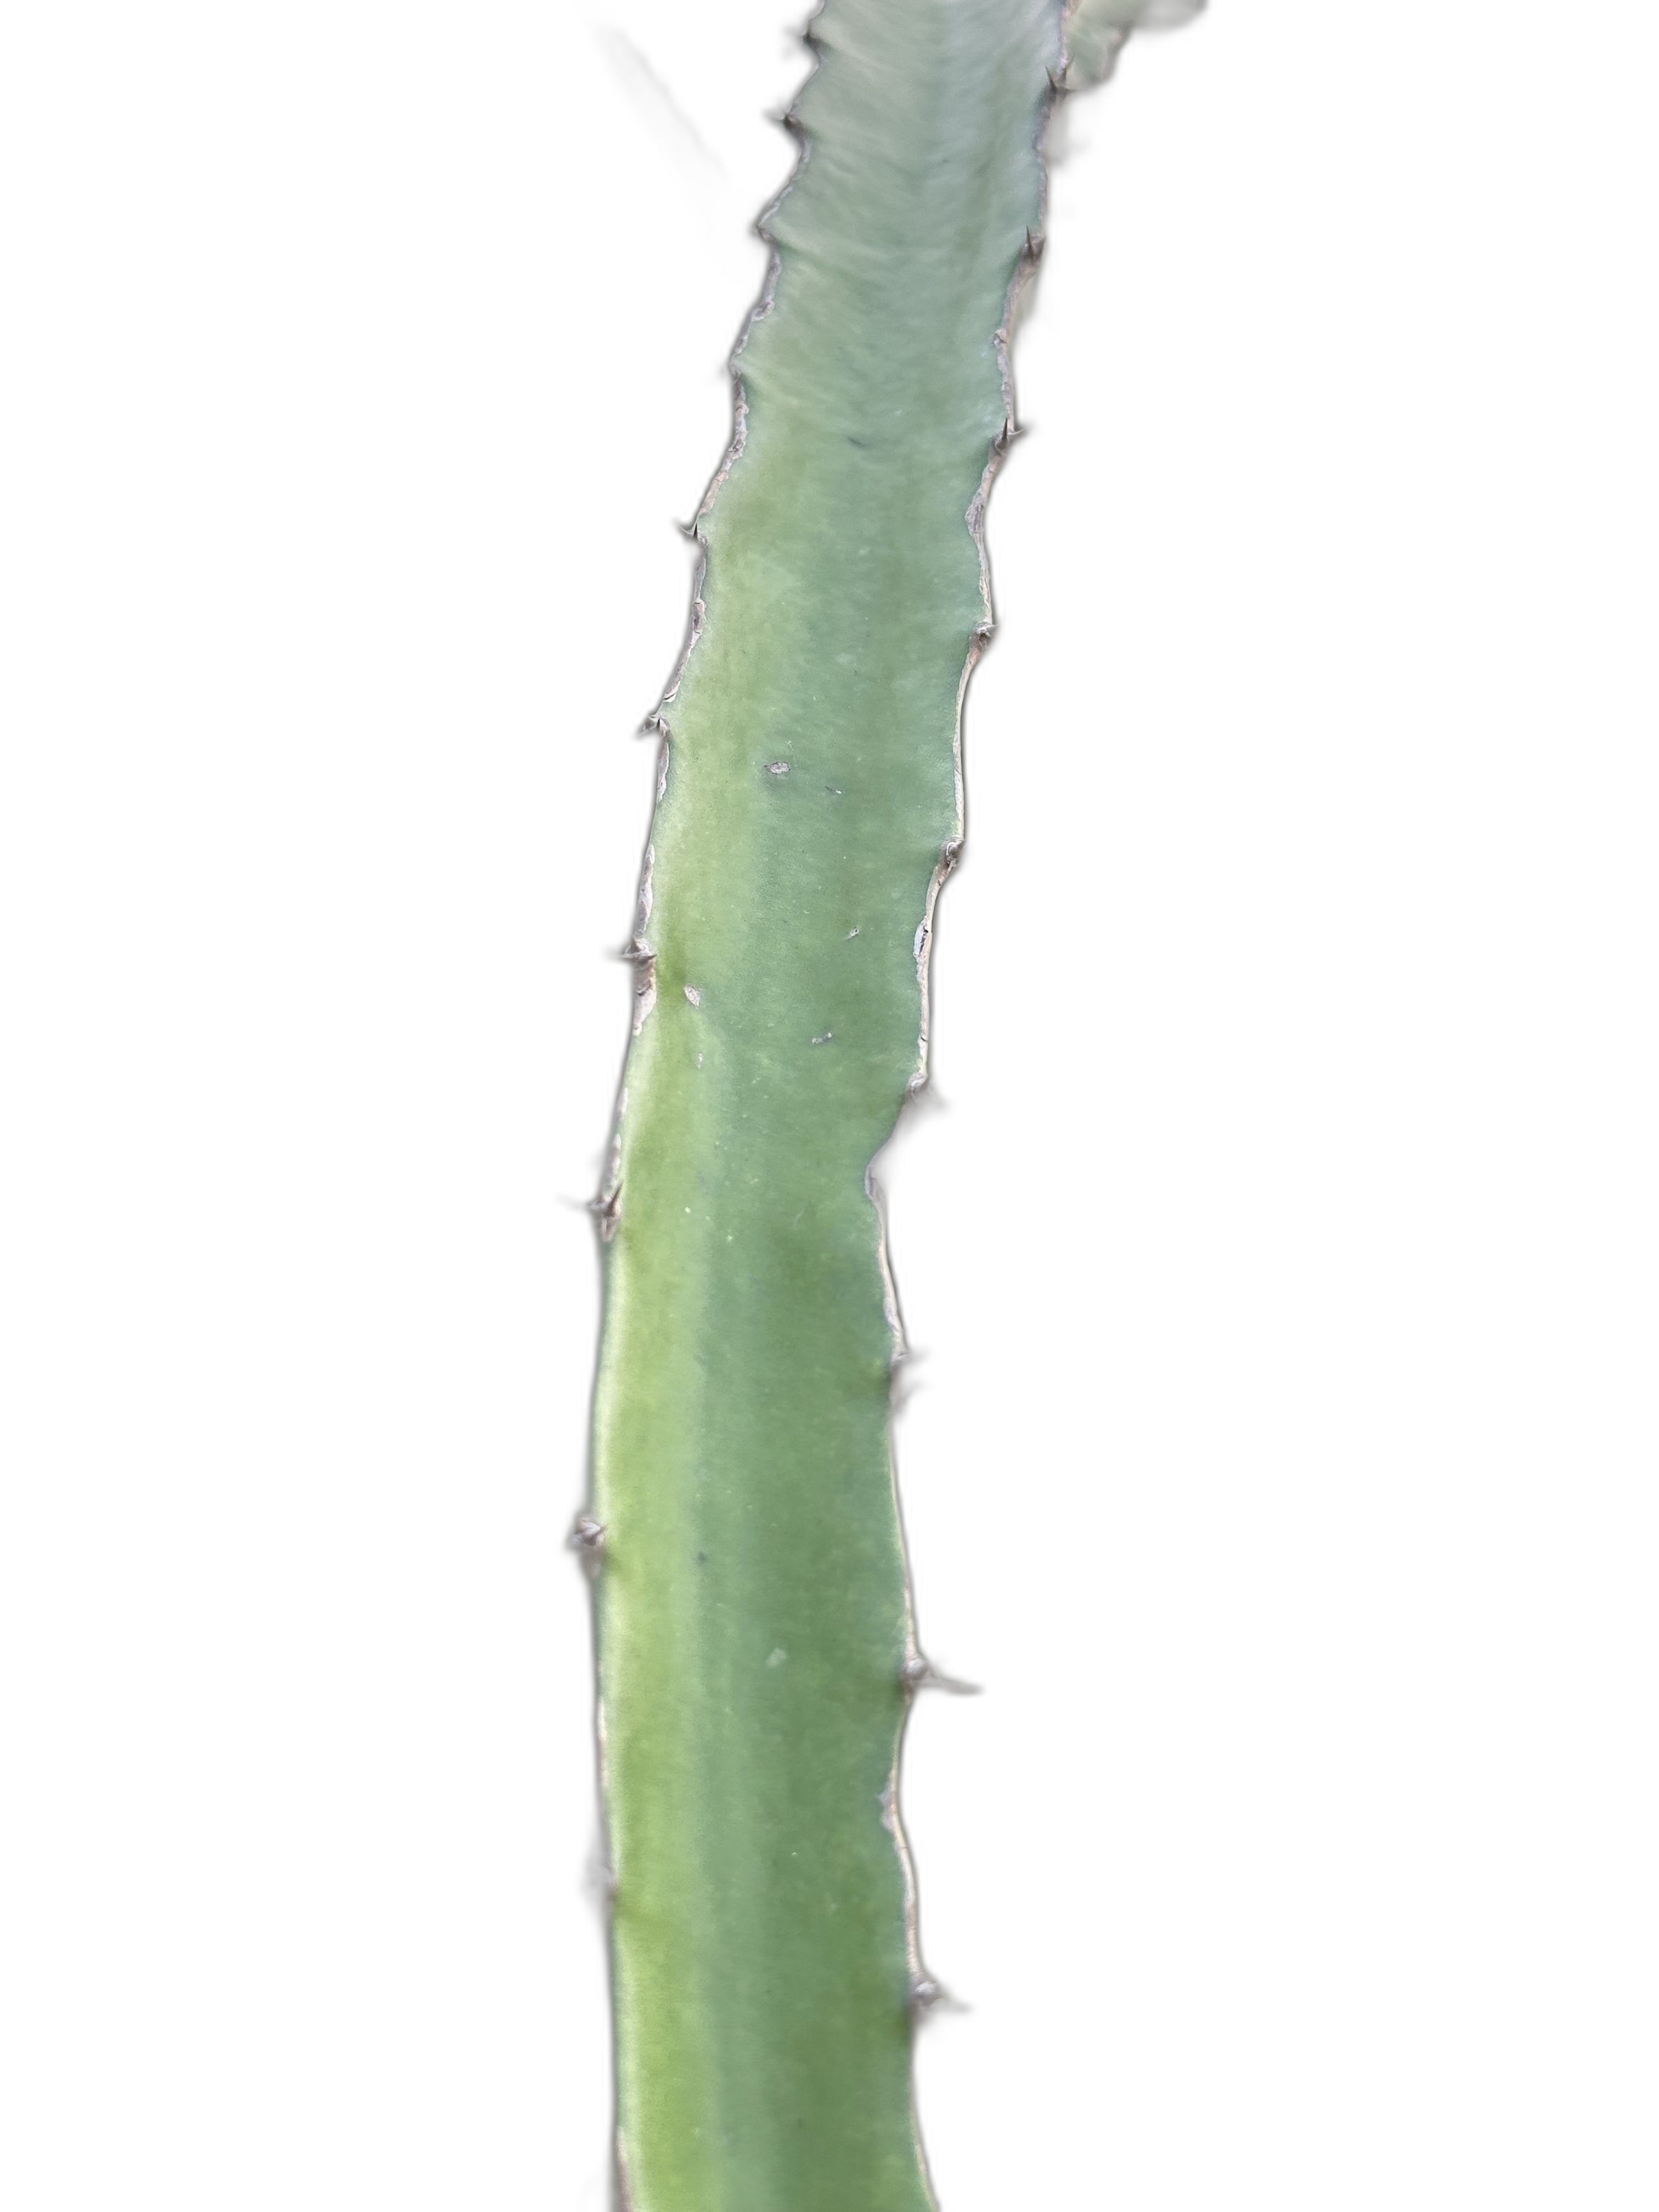
Label: Good leaf